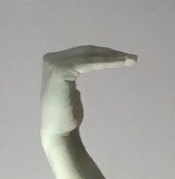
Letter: haa